Heart Attack (Noizy song)

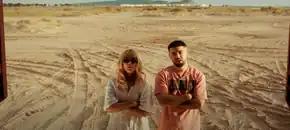
The music video was filmed in Durrës, Albania, and depicts Noizy and Loredana in several settings.

An accompanying music video for "Heart Attack" was uploaded to Noizy's official YouTube channel on 17 June 2022. The Latin American-described video contains scenes filmed in the city of Durrës and along the Albanian coast. The video opens with Noizy sitting on a chair, accompanied by several male people, in front of a residence. Along with several background dancers, Loredana is shown during her parts on a beach setting and next to a gas station. Further interspersed shots show both Noizy and Loredana performing to the song on a truck as well as in a neon setting. To further promote the song, the rappers performed "Heart Attack" live at the Alpha Show in Tirana, Albania, on 14 August 2022.